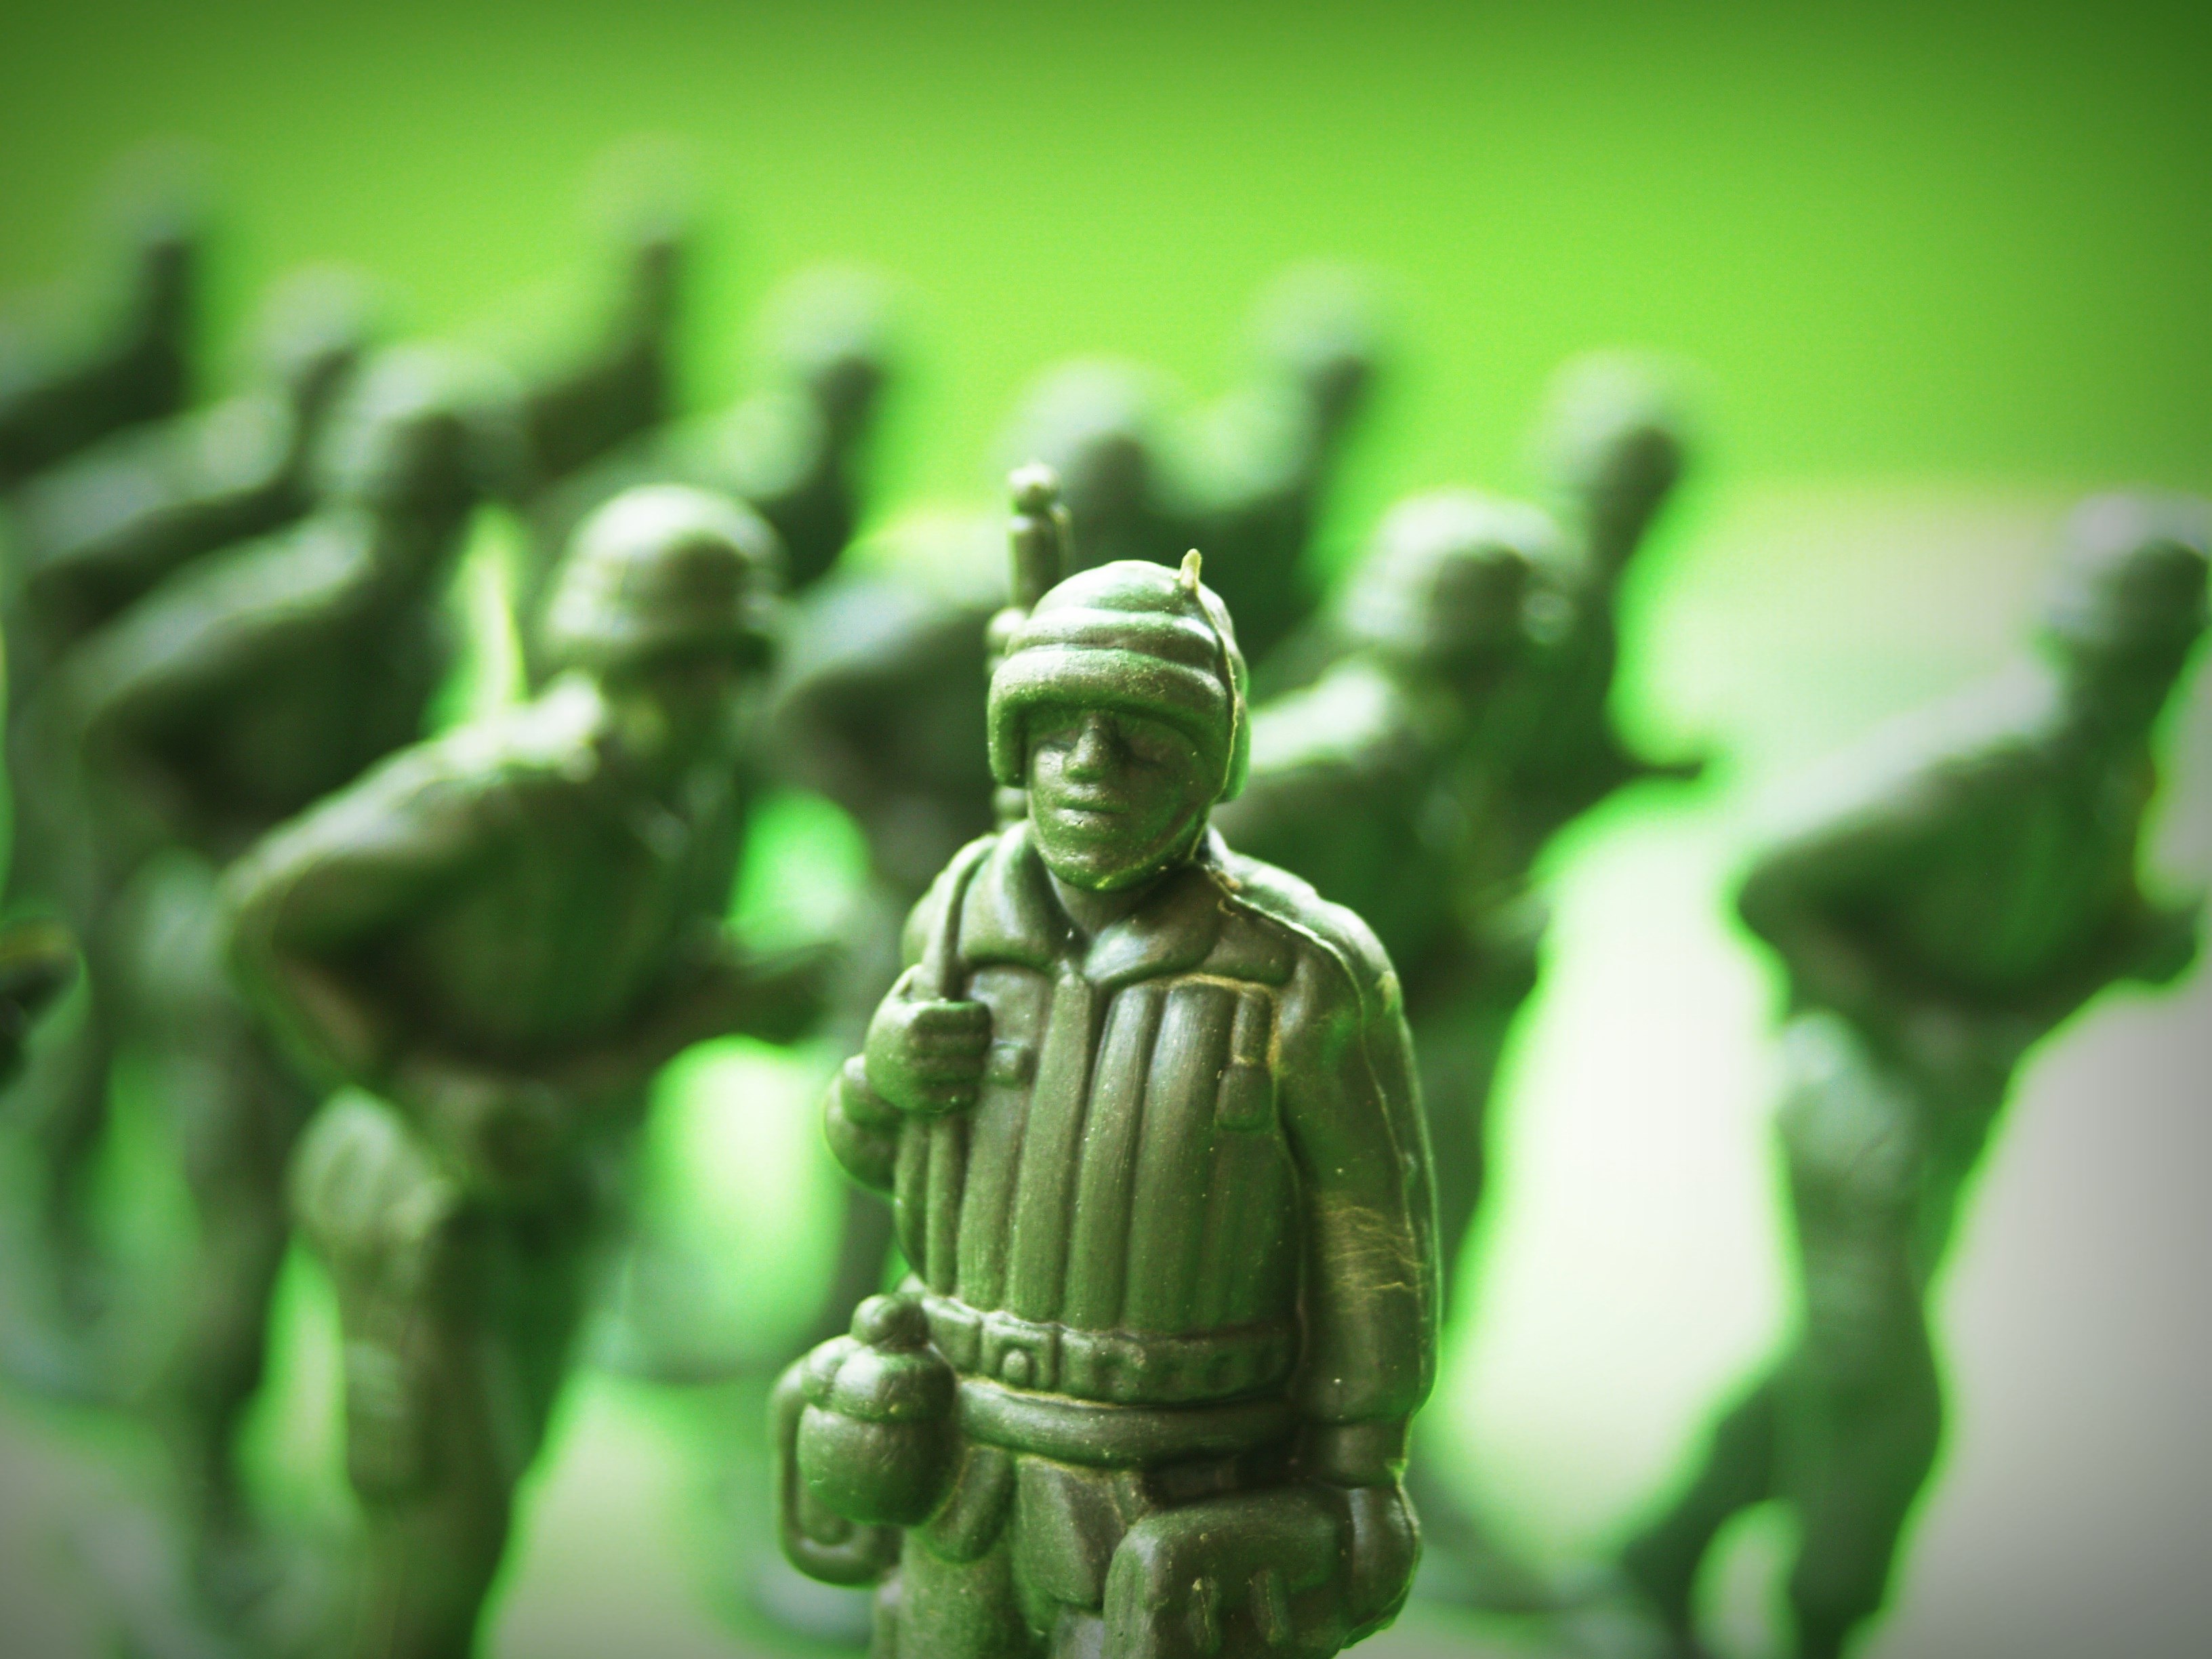
man, group, play, plastic, isolated, monument, military, statue, model, green, soldier, army, small, action, fire, machine, closeup, toy, weapon, childhood, radio, close up, war, battle, fun, figure, display, tiny, gun, rifle, attack, figurines, guard, aim, screenshot, troop, combat, warfare, macro photography, infantry, defend, hazardous, warriors, enemy, gunman, bazooka, army men